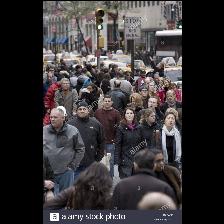
Label: Human